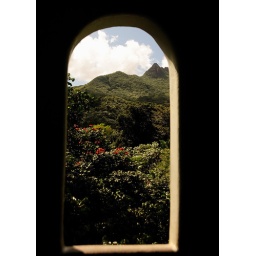
The view from an observation tower in El Yunque National Forest, PR. This view faces the rain forest